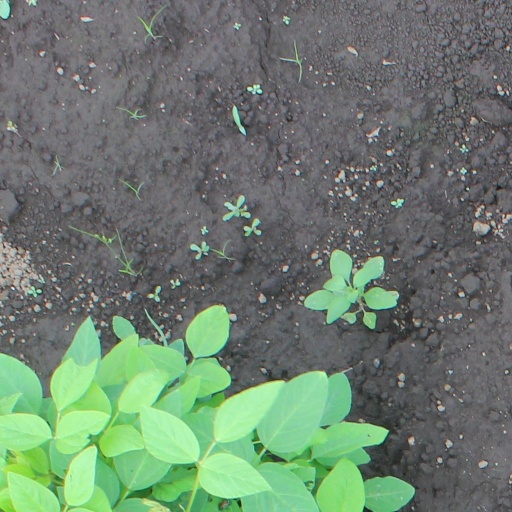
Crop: soybean